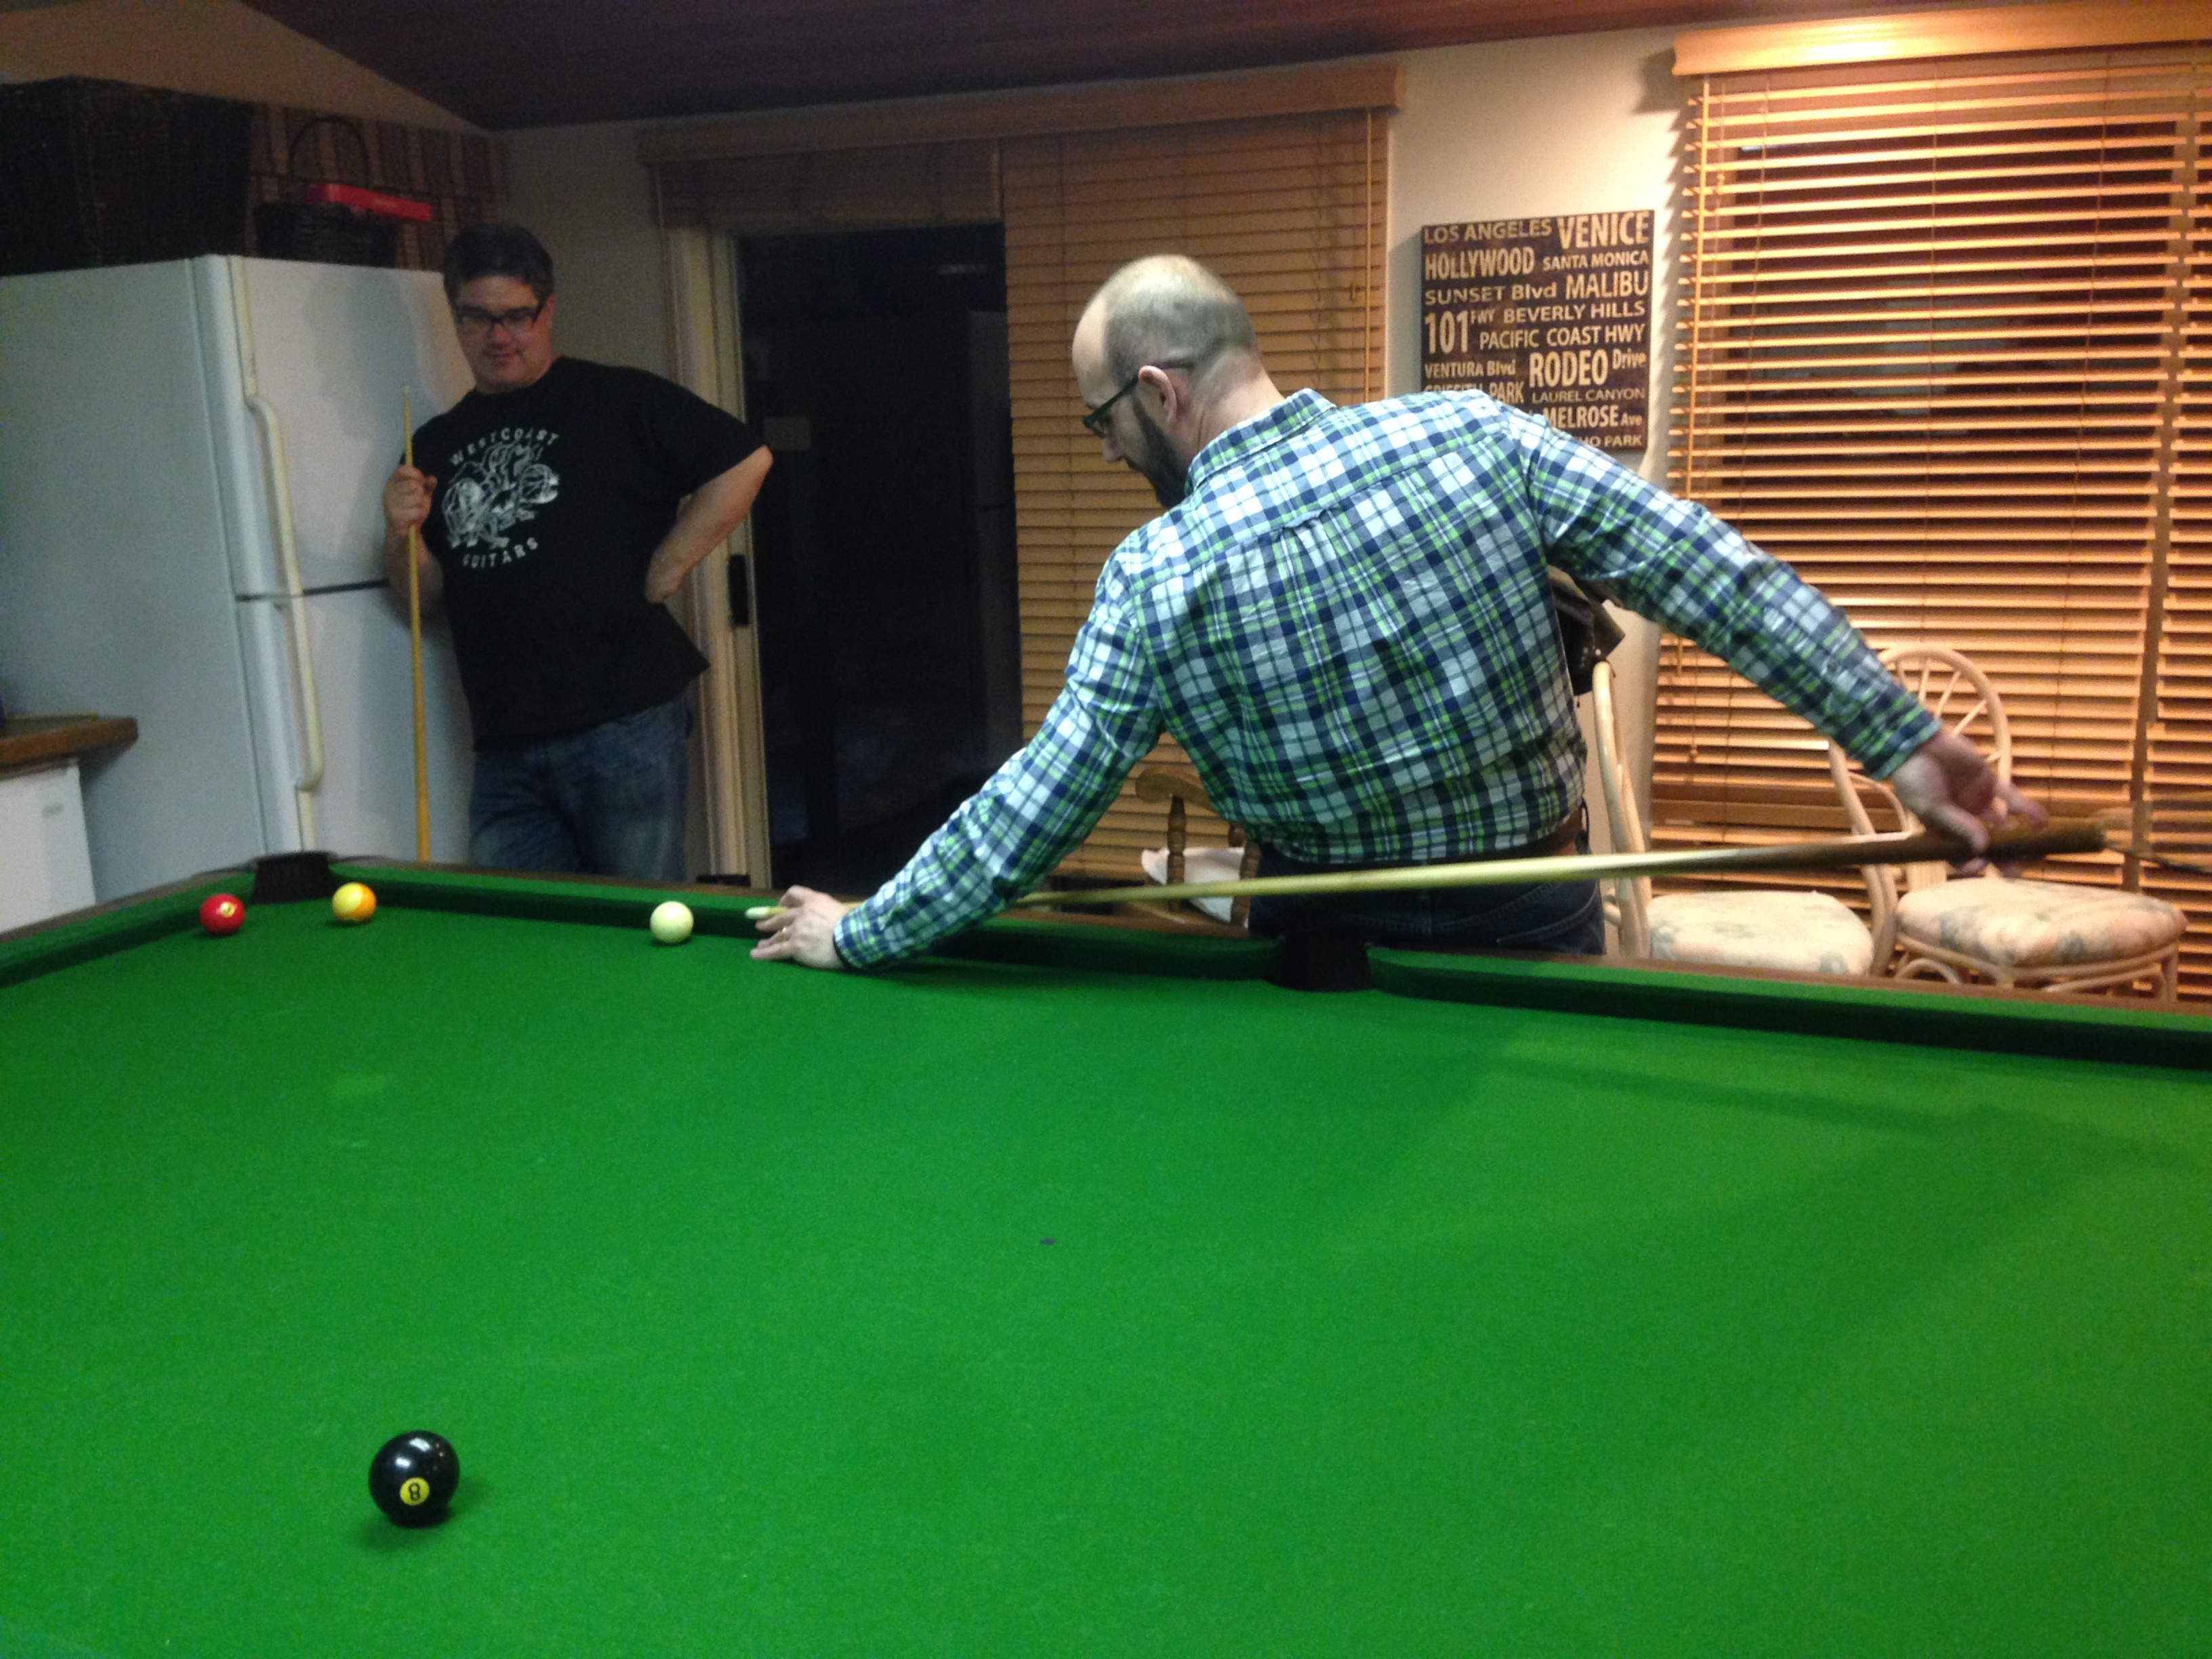
table, recreation, pool, leisure, sports, games, snooker, individual sports, pocket billiards, indoor games and sports, cue sports, recreation room, billiard room, carom billiards, cue stick, english billiards, billiard table, nine ball